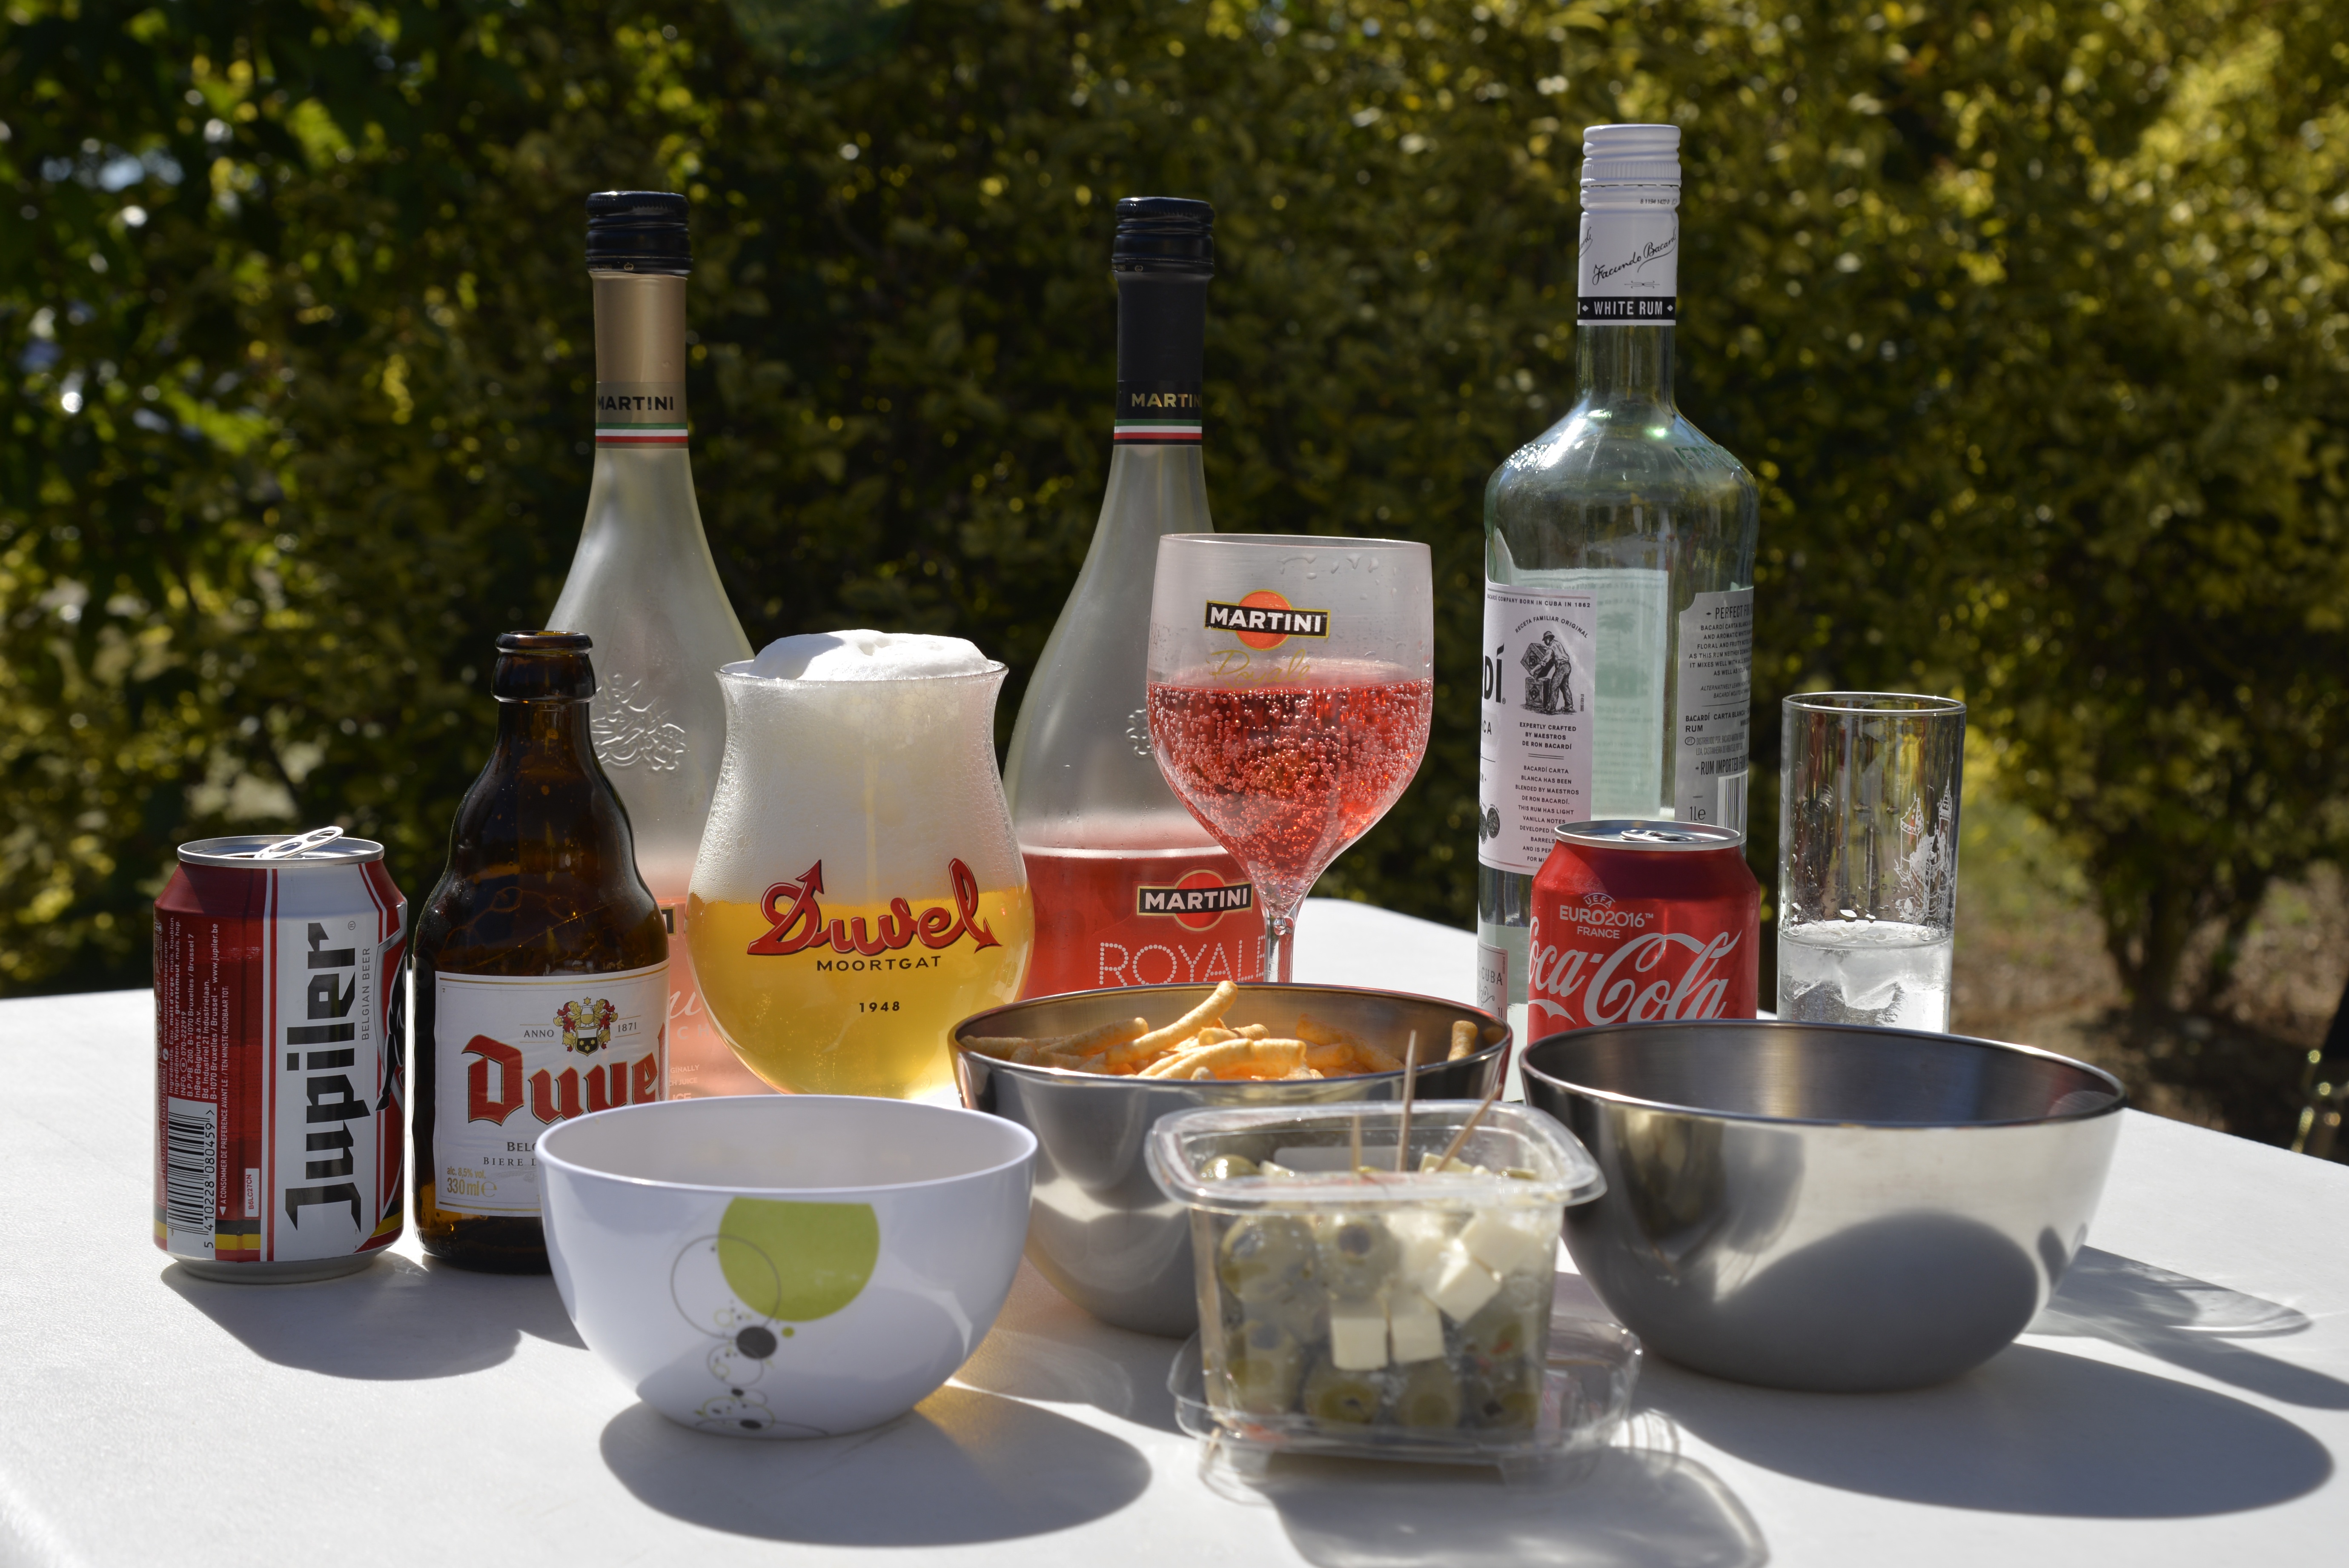
summer, meal, drink, beer, alcohol, martini, party, drinks, liqueur, alcoholic beverage, sense, finger food, distilled beverage